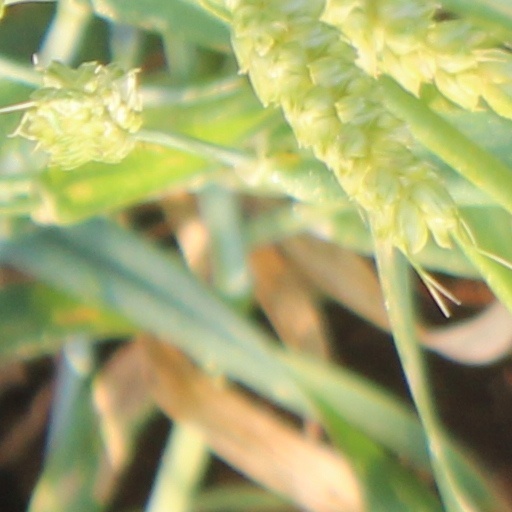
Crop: wheat